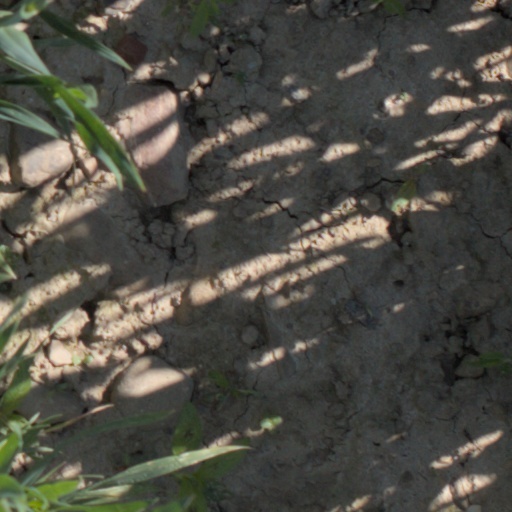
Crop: wheat